Kaufman Music Center

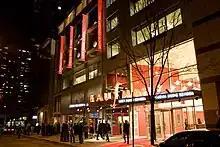
Kaufman Music Center

Kaufman Music Center is a performing arts complex in New York City that houses Lucy Moses School, Special Music School, and Merkin Hall and the "Face the Music" program. Originally known as the Hebrew Arts School, it was founded in 1952 and is currently located on West 67th Street between Broadway and Amsterdam Avenue. More than 75,000 people use the Center annually.